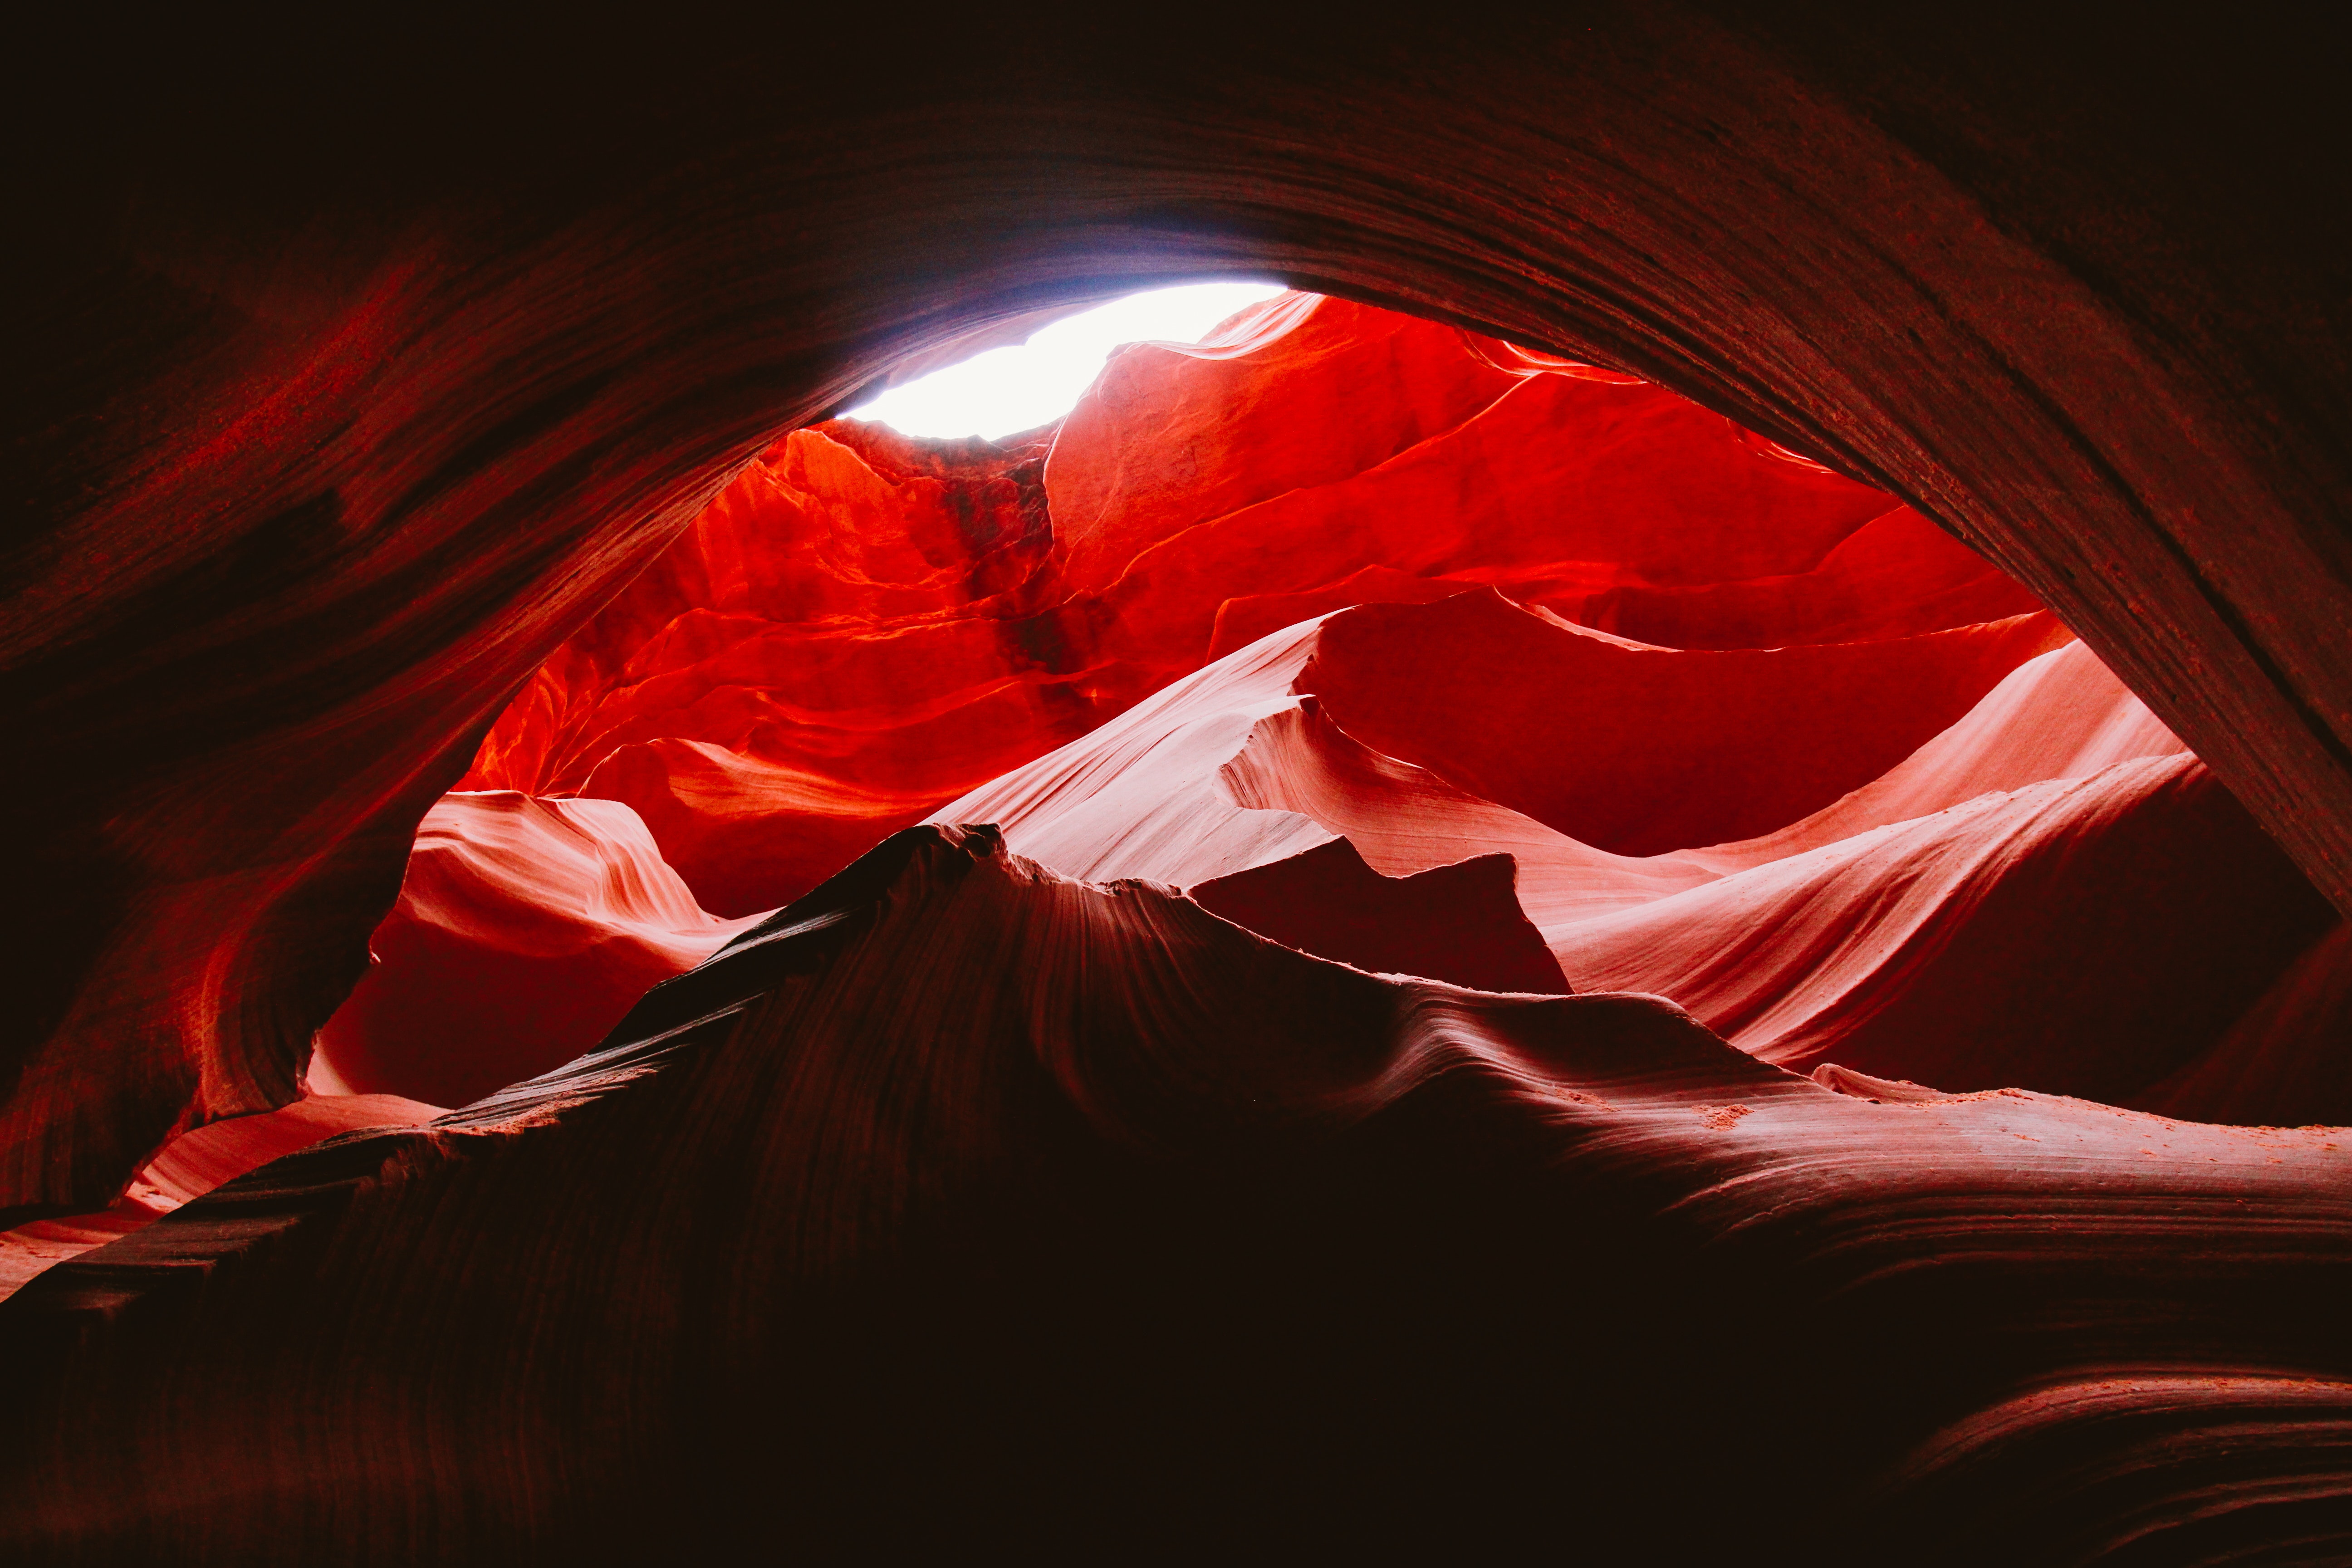
red, light, canyon, sky, rock, geological phenomenon, landscape, formation, fluvial landforms of streams, graphics